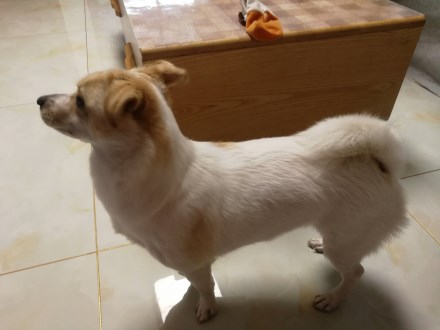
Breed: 3336-n000121-chinese_rural_dog